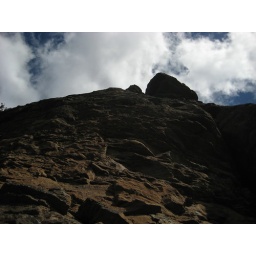
A rock wall that I partially had to scale for a geocache in Sisters, OR.